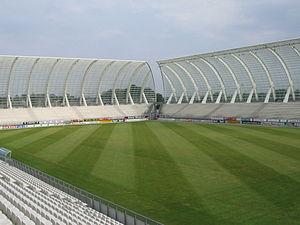
Aire de jeu.
Amiens est une ville française récompensée, en 1969 puis en 1999, comme la ville la plus sportive de France par le magazine l'Équipe.
Le stade Crédit Agricole la Licorne est un stade de football situé à Amiens en Hauts-de-France.
L’Amiens Sporting Club, abrégé en Amiens SC, est un club de football français fondé en 1901 et situé à Amiens.